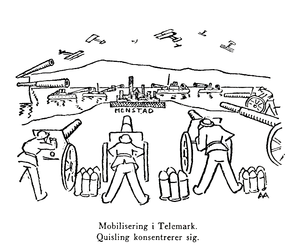
Vidkun Abraham Lauritz Jonnsøn Quisling est un homme d'État norvégien né le 18 juillet 1887 et mort fusillé le 24 octobre 1945. Il est dans son pays le principal artisan de la collaboration avec l'occupant nazi pendant la Seconde Guerre mondiale. Son nom est passé dans le langage courant en Norvège et dans le monde anglophone comme synonyme de « traître ».